Archivolta

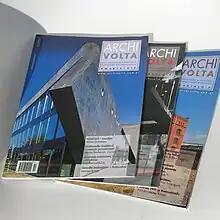
"Archivolta"

Archivolta is the Polish professional journal for architecture and construction produced by Wydawnictwo Archivolta publishers in Kraków.